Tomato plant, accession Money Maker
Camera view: horizontal (90 deg, fisheye); turntable rotation: 270 degrees
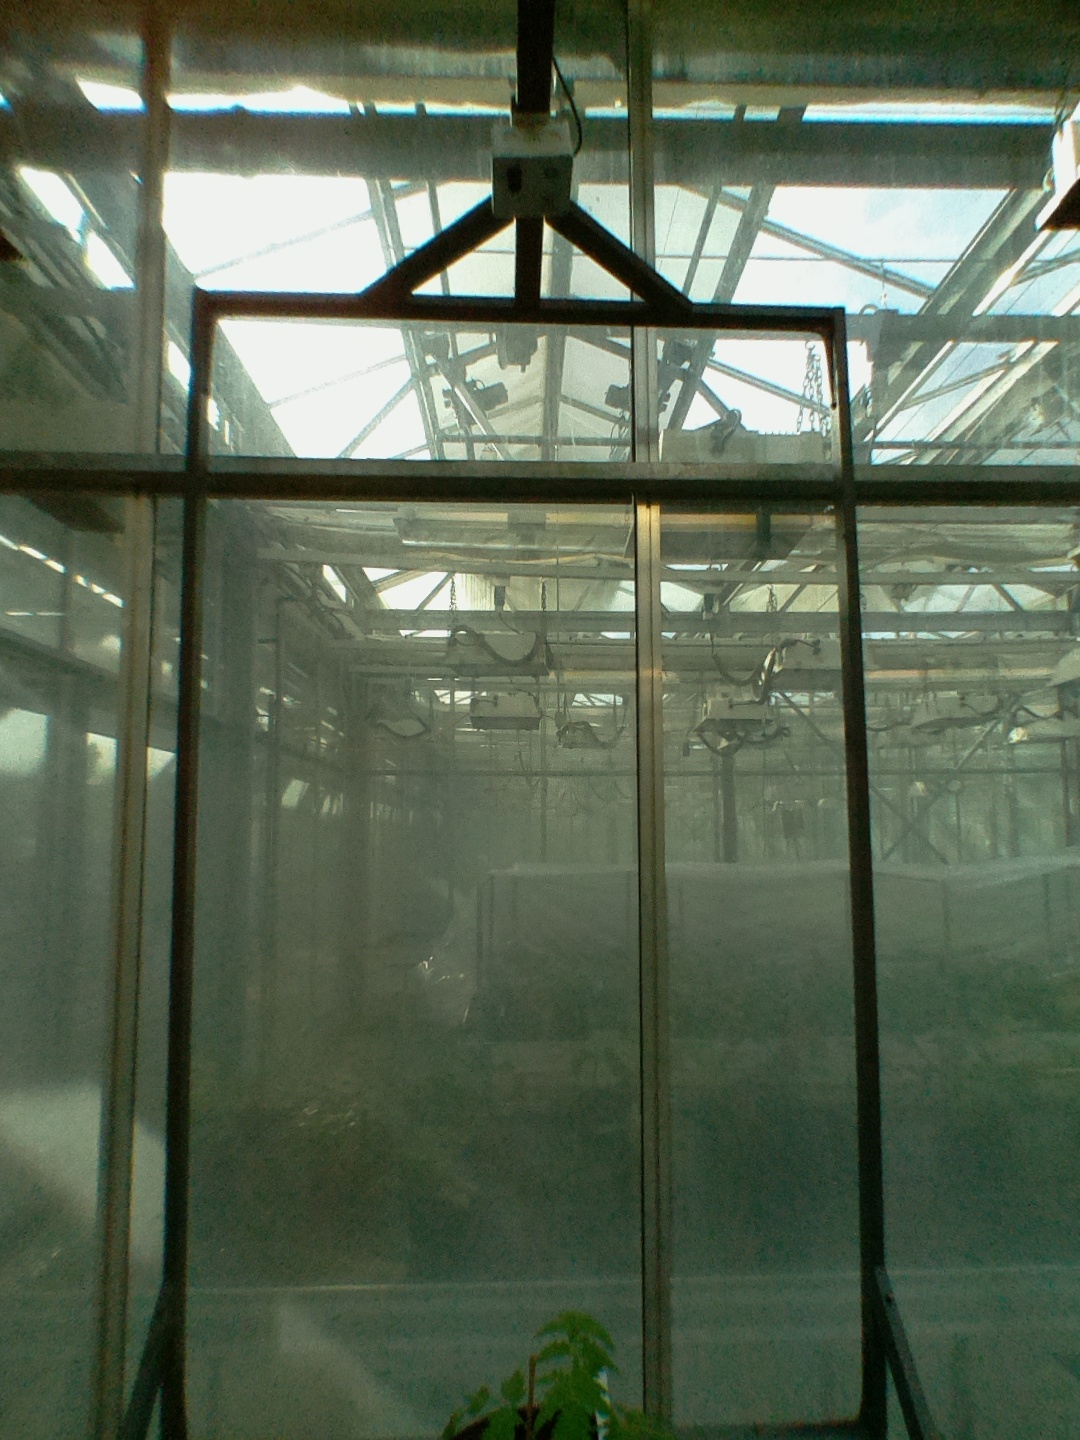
BBCH growth stage 13: 6 of true leaves visible